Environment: real
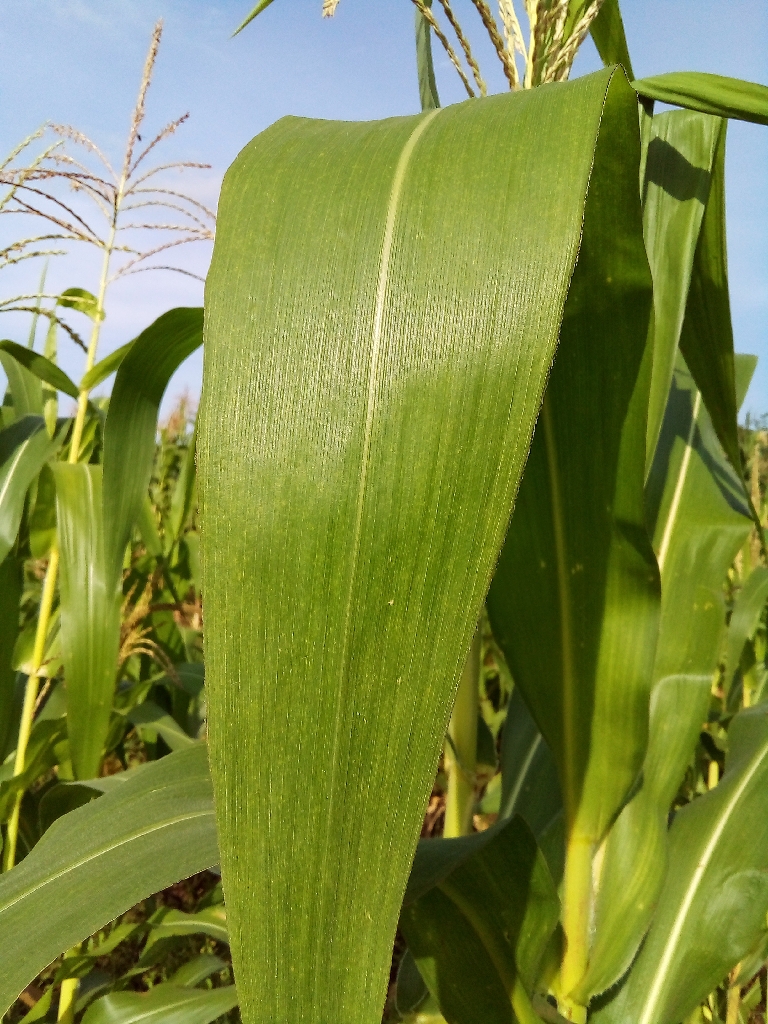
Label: healthy